Clark Griffith

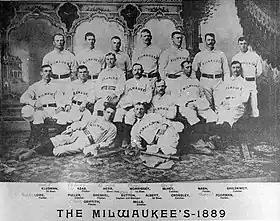
The 1889 Milwaukee Creams, Griffith is front row on the left

Griffith broke into organized baseball late in the 1887 with the local Bloomington club in the Central Interstate League. The following year, during an exhibition game against the Milwaukee Creams of the Western Association, Griffith so impressed Milwaukee manager Jim Hart that he offered the 18-year old a contract at $225 a month. Clark pitched for Milwaukee for three seasons before Charlie Comiskey convinced him to join the major leagues.